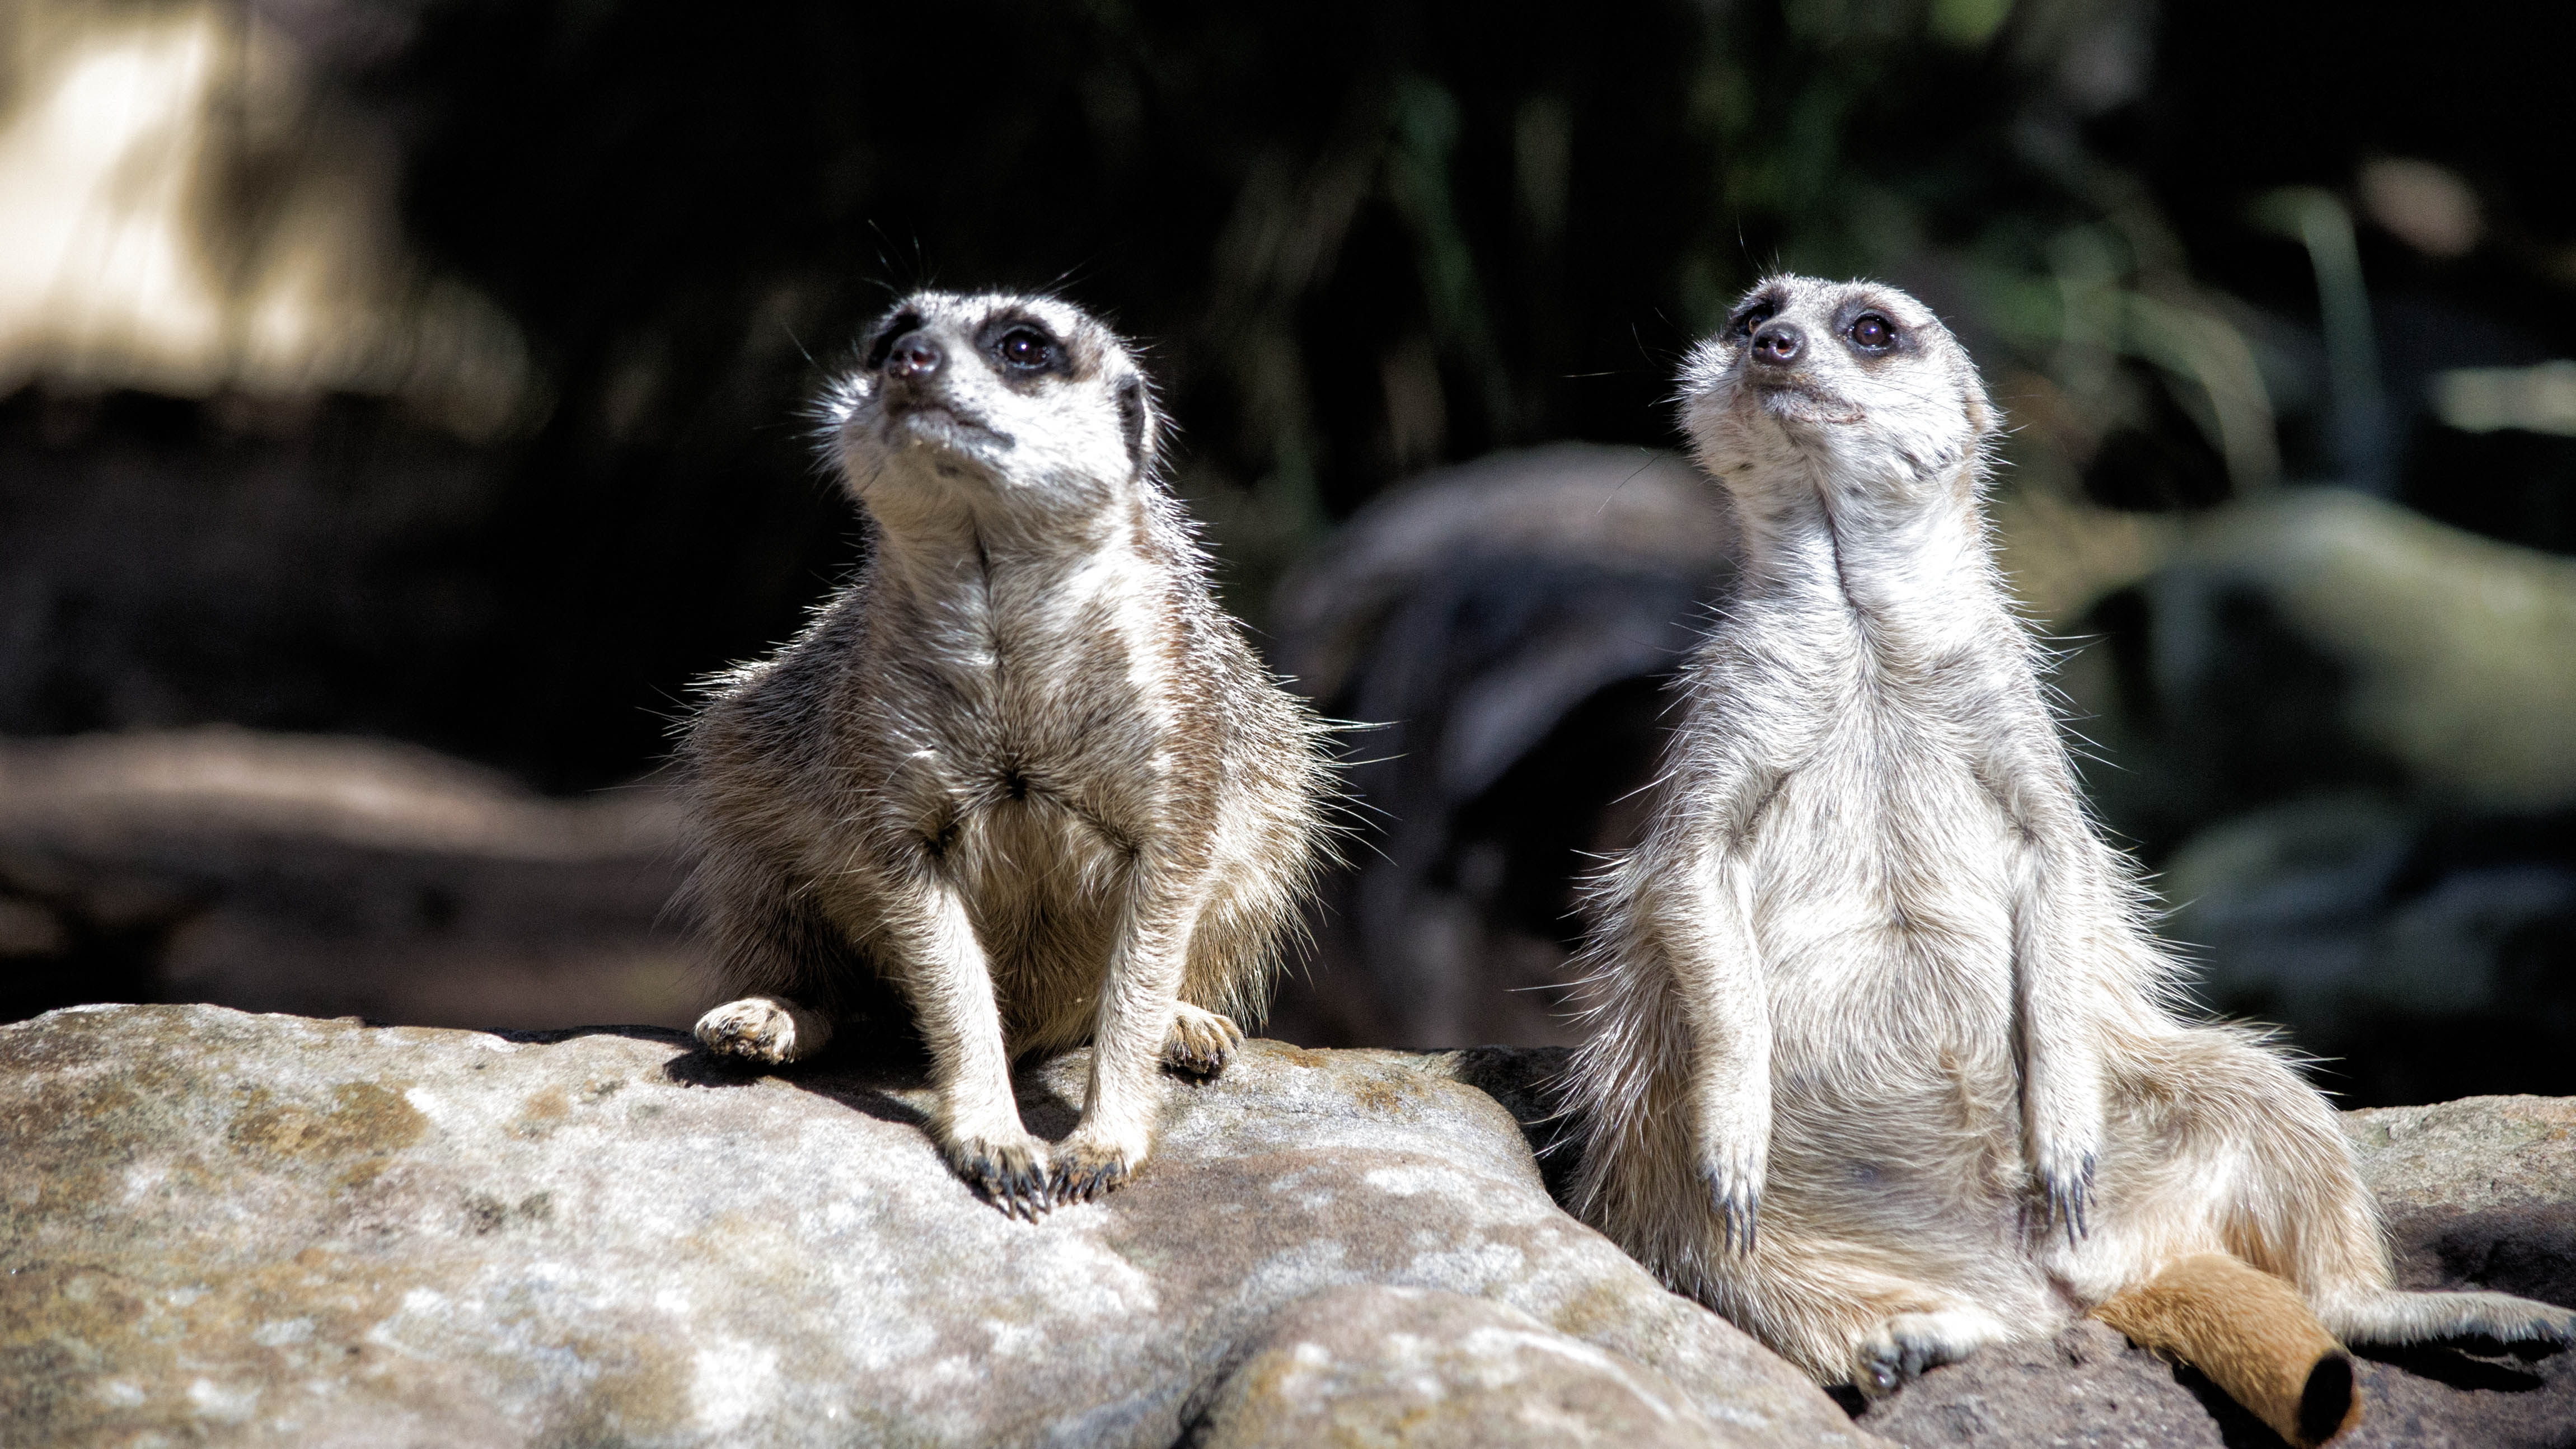
wildlife, zoo, mammal, fauna, vertebrate, meerkat, mongoose, tarongazoo, meerkats